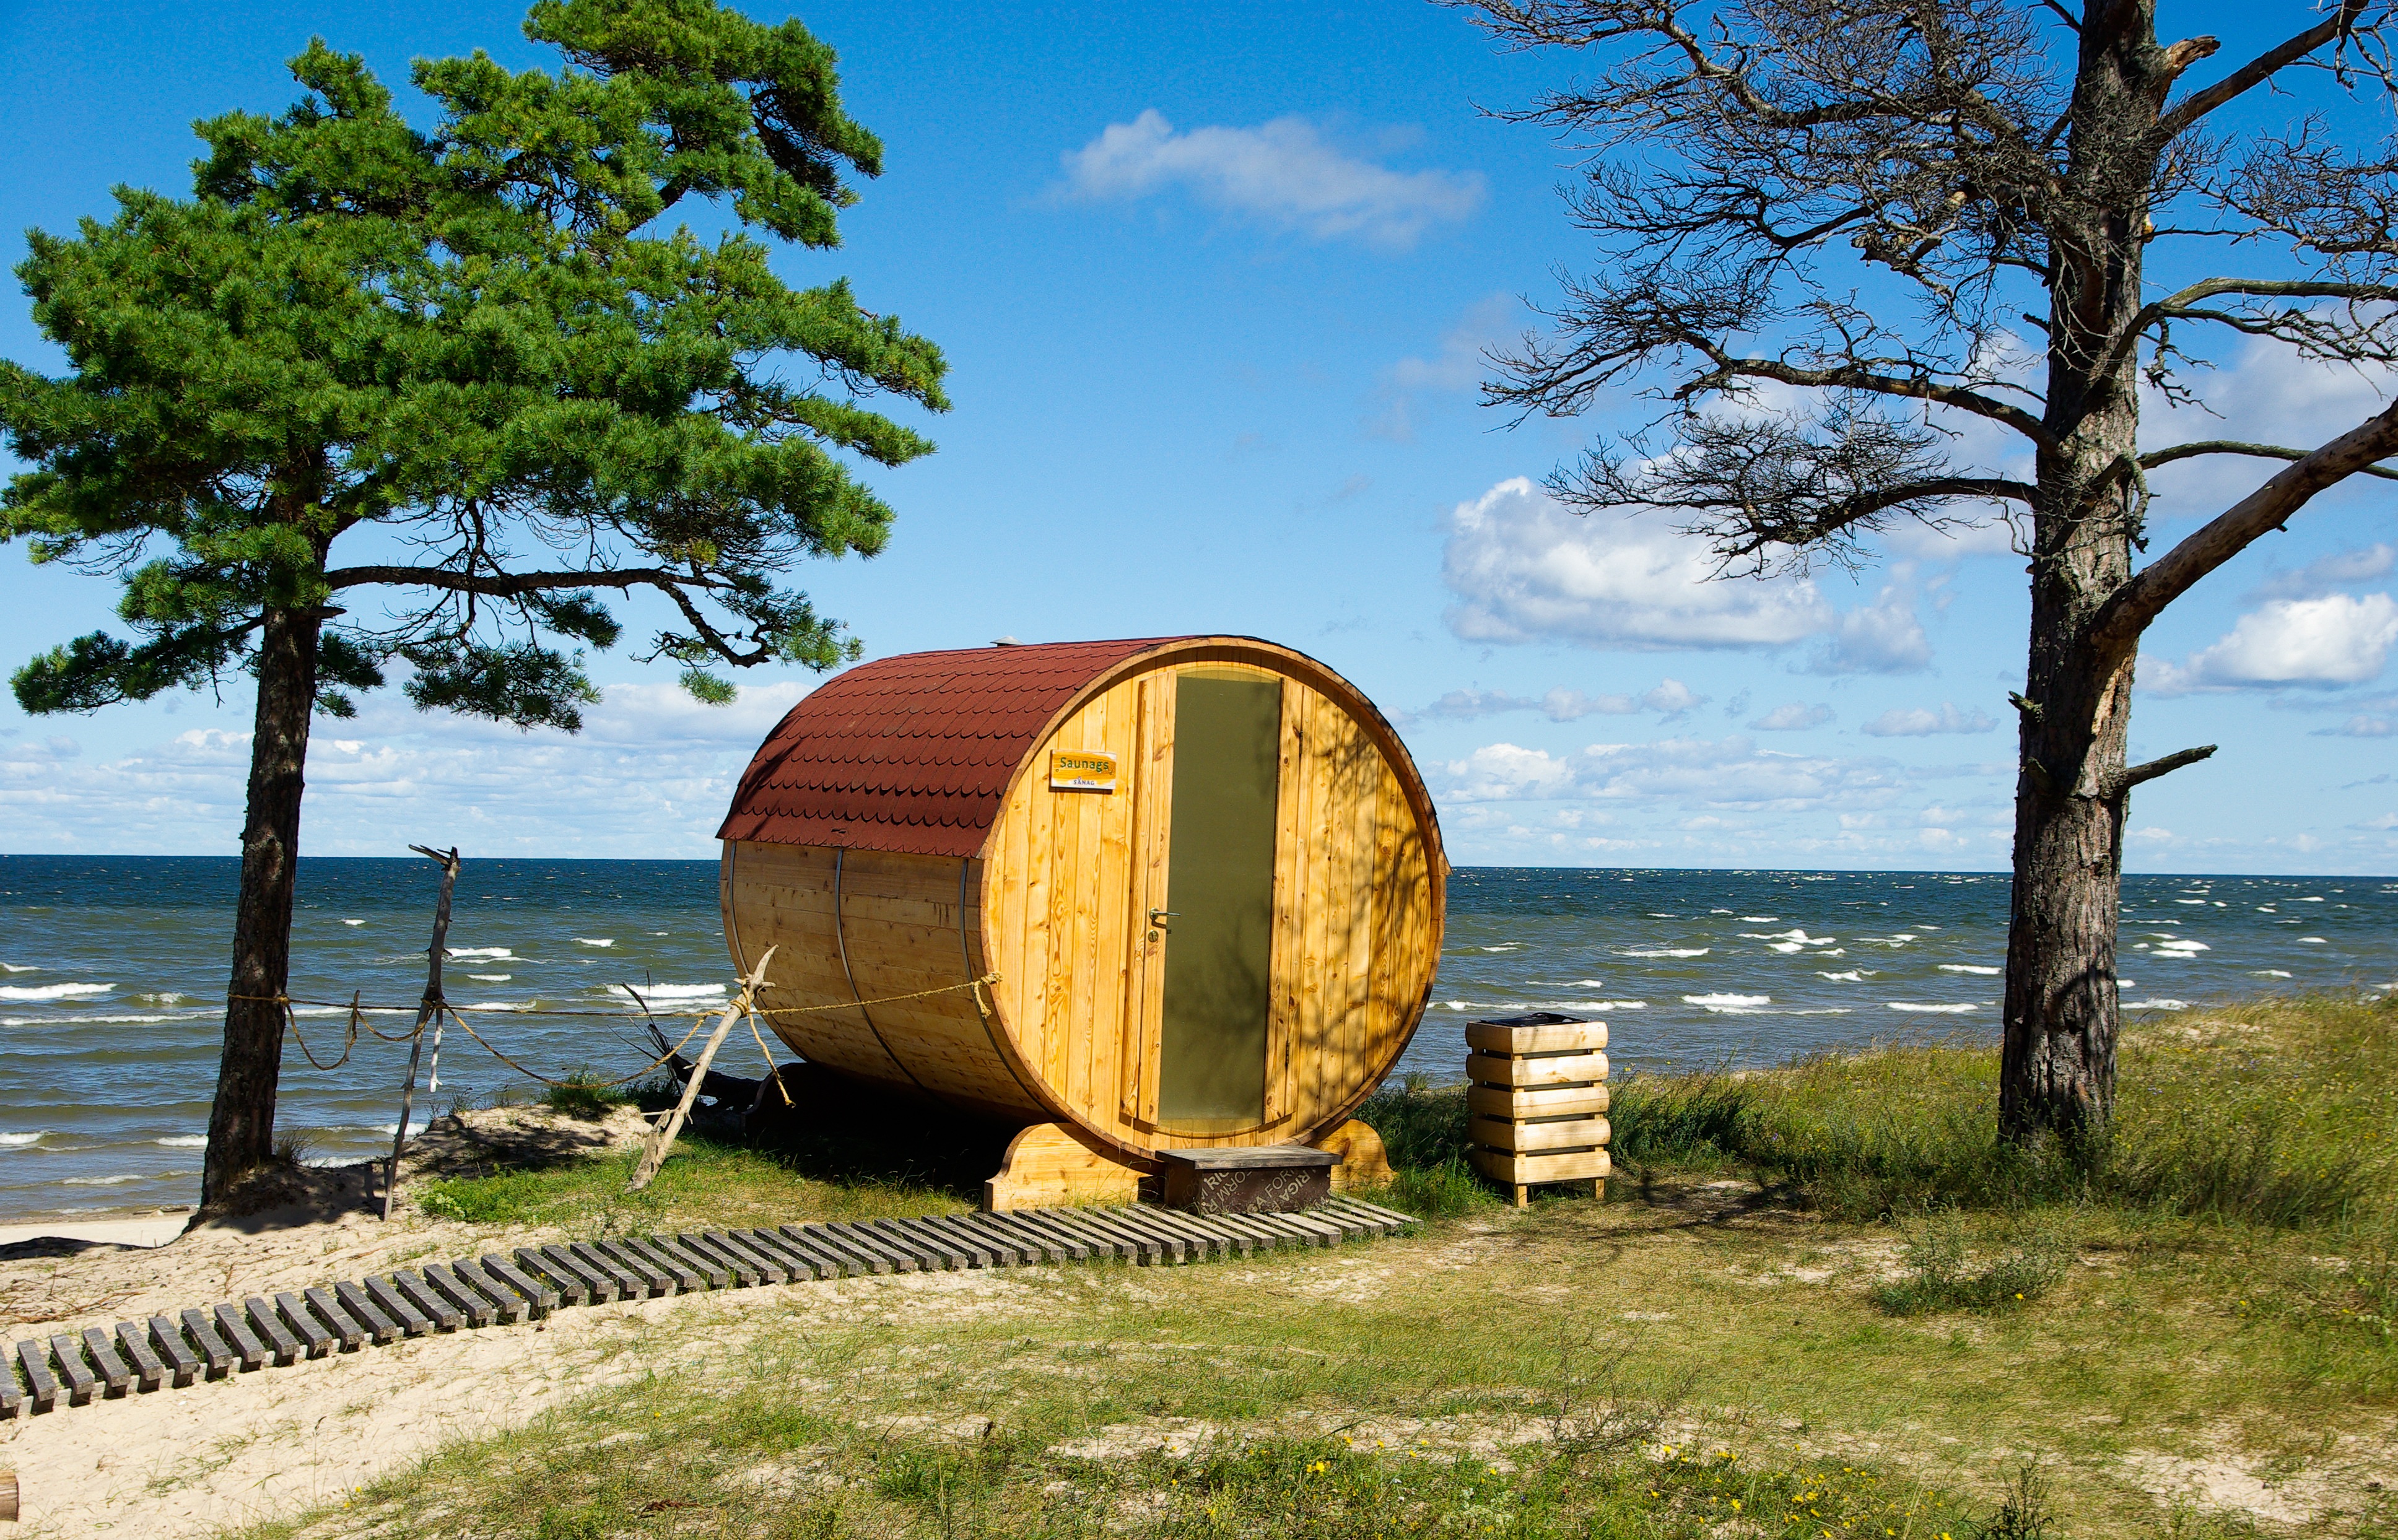
beach, sea, coast, tree, hut, baltic sea, rural area, sauna, latvia, wild nature, man made object